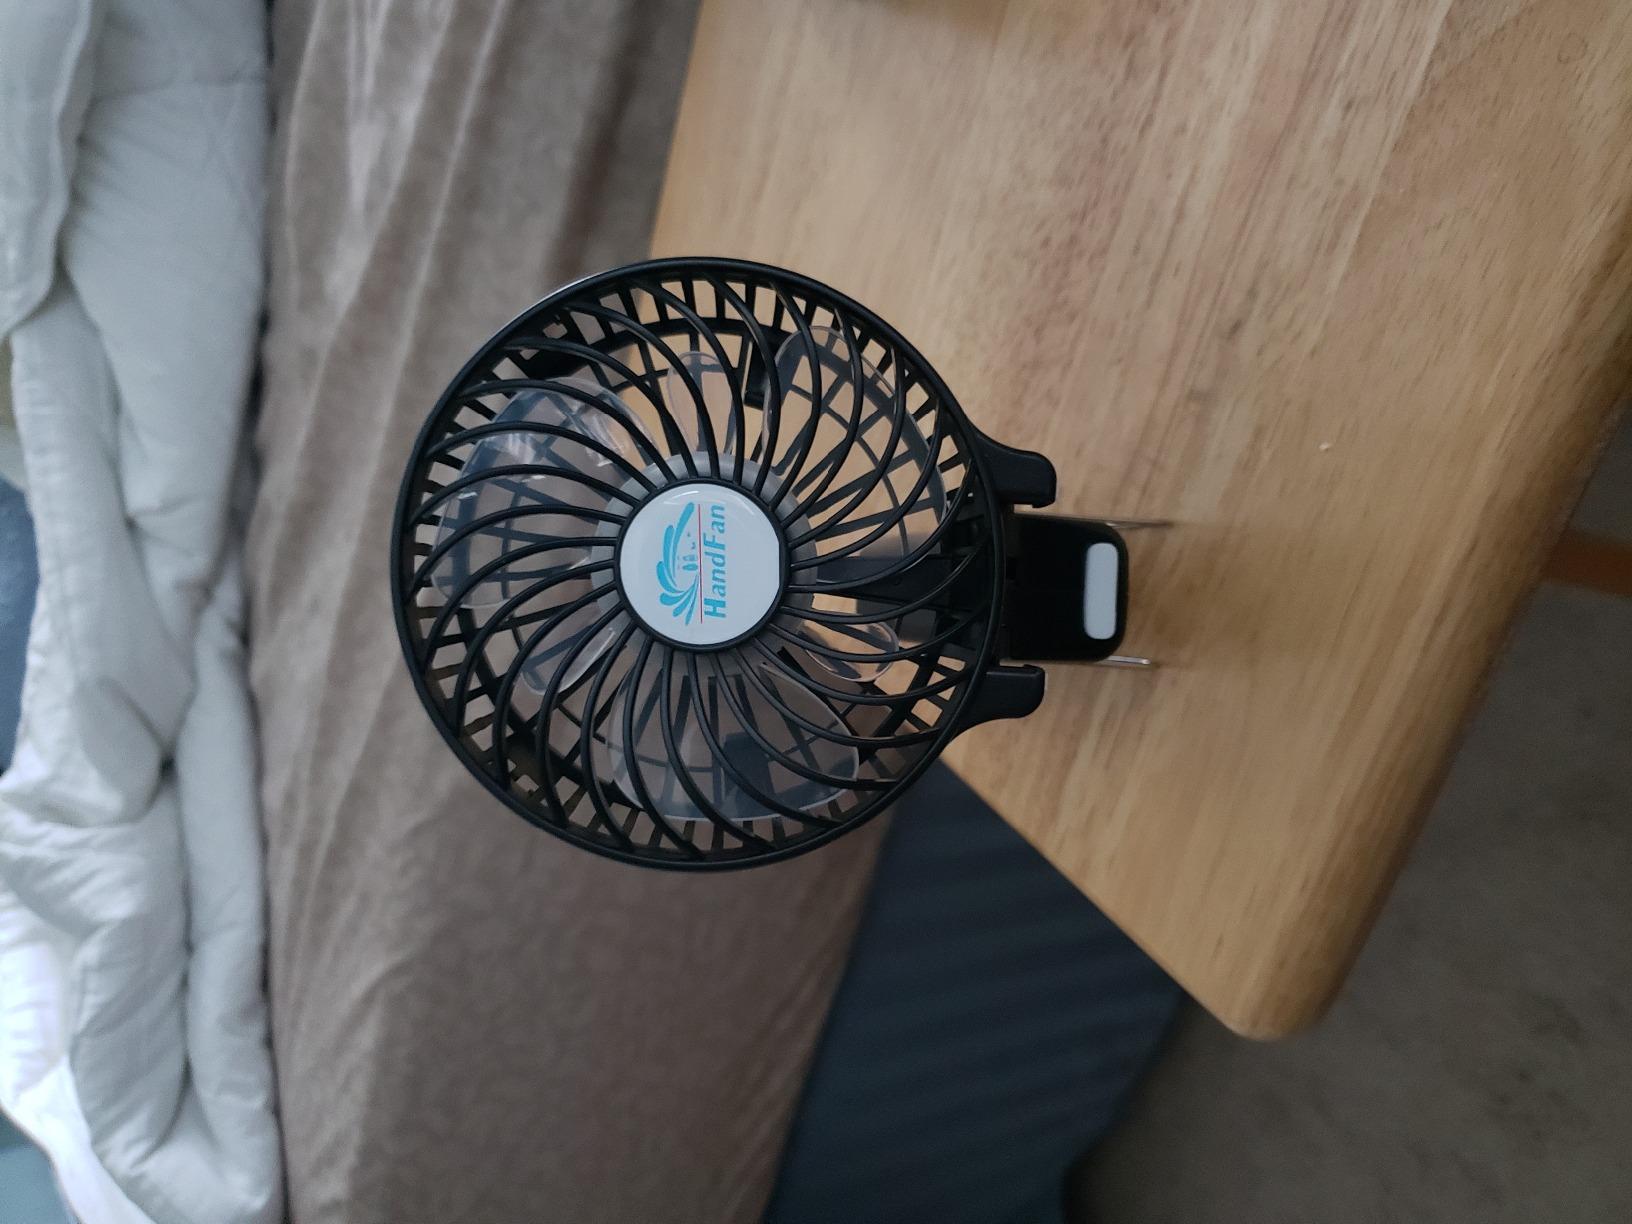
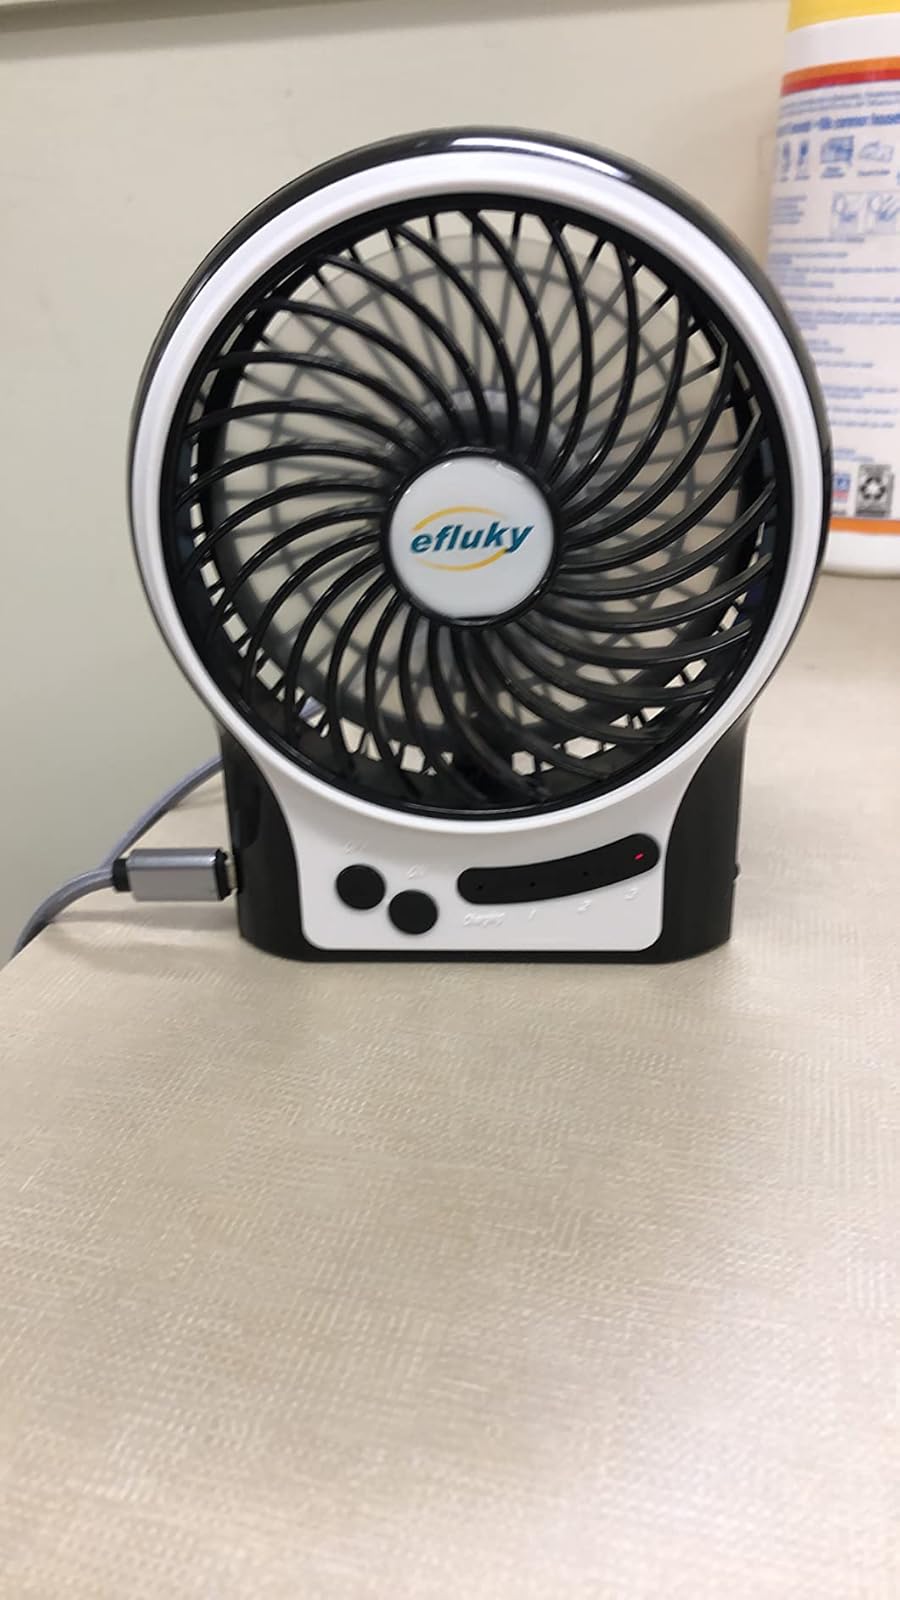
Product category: fan
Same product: no